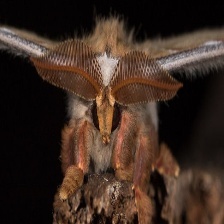
Species: EMPEROR GUM MOTH